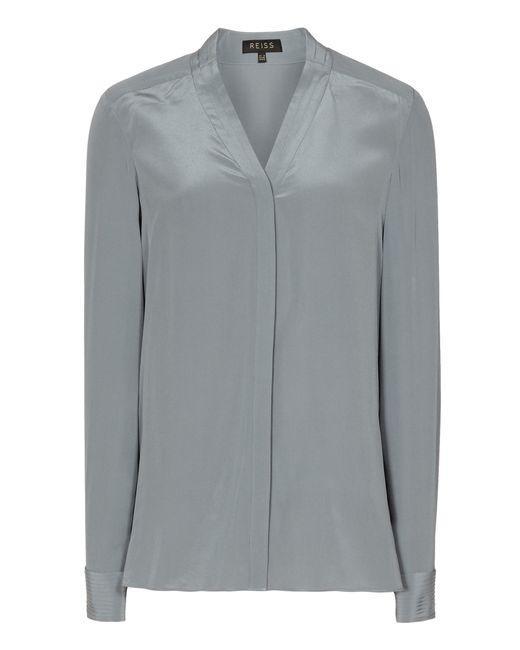
Hellblaue Langarmbluse mit V-Ausschnitt für Damen